Francisco I. Madero

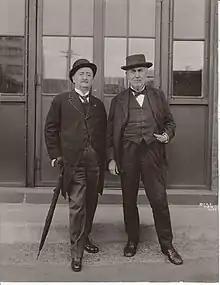
and Thomas Edison

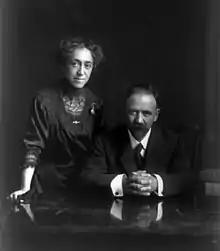
Francisco I. Madero with his wife, Sara Pérez Romero.

Francisco Ignacio Madero González was born in 1873 into a large and extremely wealthy family in northeastern Mexico at the hacienda of El Rosario, in Parras de la Fuente, Coahuila. His grandfather had built an enormous and diversified fortune as a young man and briefly served as Governor of Coahuila, from 1880 to 1884, during the four-year interregnum of Porfirio Díaz's rule (1880–1884), when Díaz's right-hand man General Manuel González served as president, doing a poor job in Díaz's opinion. Díaz returned to the presidency in 1884 and did not relinquish the office until 1911, when Francisco Madero's revolutionary movement forced him to resign. Díaz had permanently sidelined Evaristo Madero from further political office. He was of Portuguese-Jewish descent